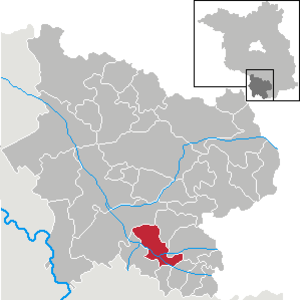
Elsterwerda est une ville du Brandebourg, en Allemagne, située dans l'arrondissement d'Elbe-Elster. Elle comptait environ 7 850 habitants en 2019. Elle s'étend sur une surface de 41 km². Elle se situe au Sud du parc naturel du Niederlausitzer Heidelandschaft, sa frontière Ouest est commune avec le Schraden, région basse de la vallée de l'Elster Noire.